Norfolk Railway

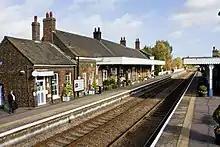
Wymondham station

The Eastern Counties Railway had been authorised on 4 July 1836 to construct a railway from London to Great Yarmouth by way of Ipswich and Norwich. At the time of authorisation this was a huge scheme: 126 miles of railway at a cost of £1.6 million, and it turned out that the project was considerably underestimated. The ECR only reached Colchester, and ran out of money, and for the time being the project finished there.